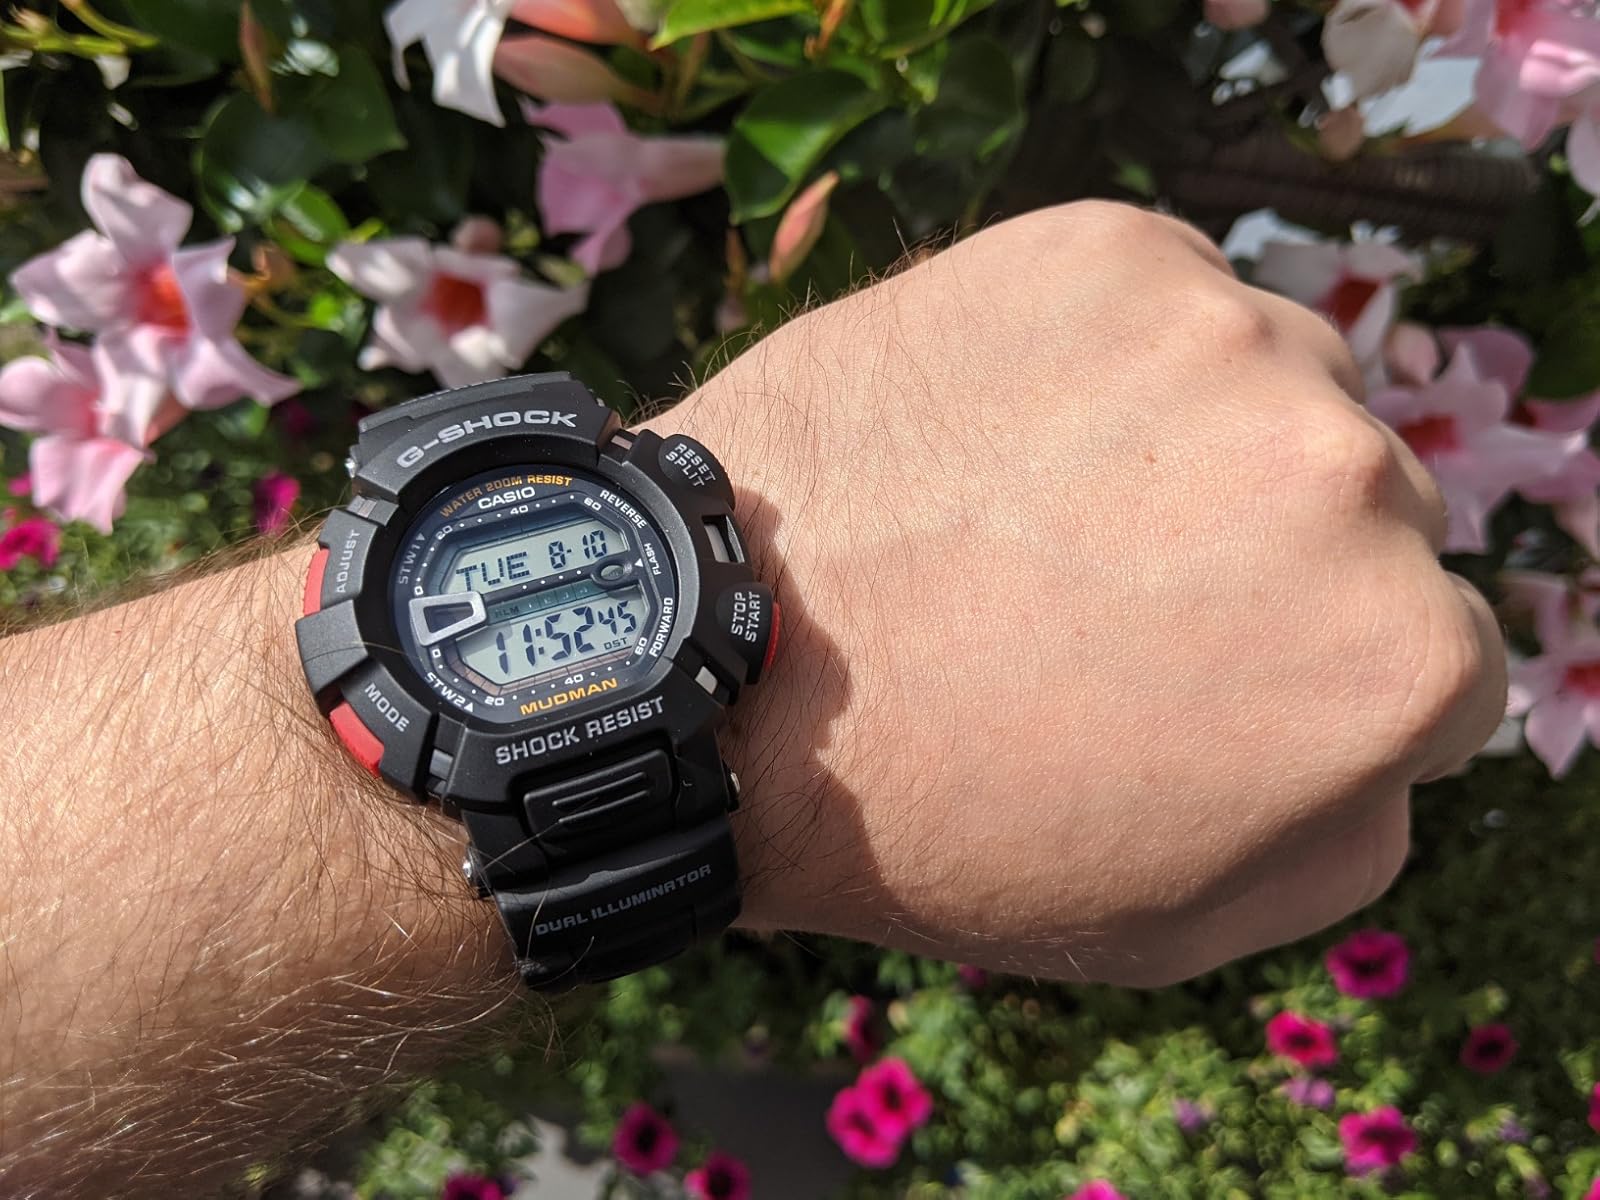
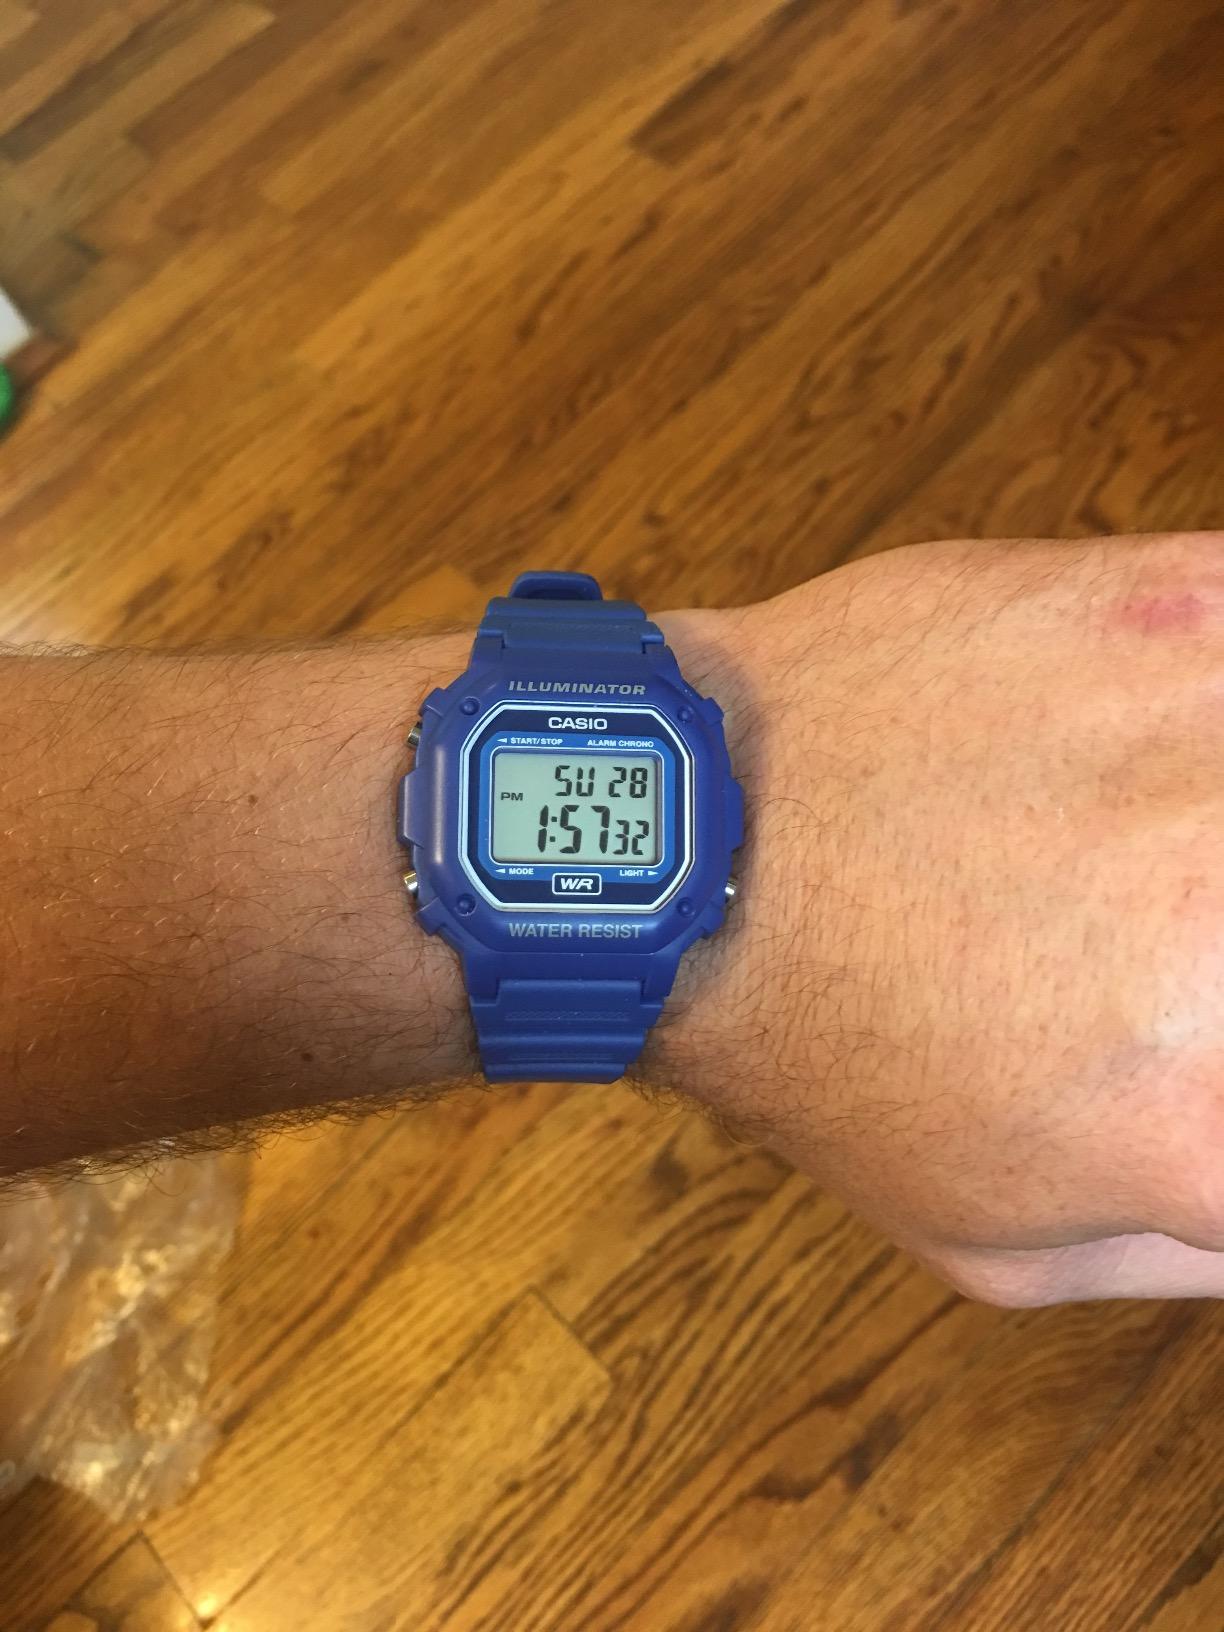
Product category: accessories_watch
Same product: no